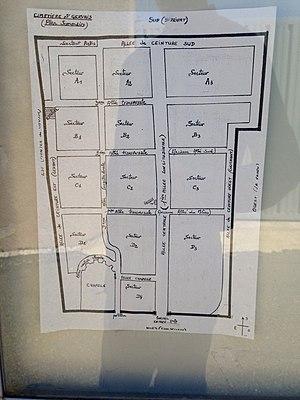
Plan du cimetière Saint-Gervais (Mende, France).
L'église Saint-Gervais-et-Saint-Protais est l'ancienne église paroissiale de la ville de Mende. Elle fut détruite au XVIᵉ siècle, et il n'en reste que l'abside. Elle était située hors des remparts, au sud de la ville. Des cimetières qui l'entouraient, il n'en reste plus qu'un, qui contient les sépultures de plusieurs personnalités lozériennes.